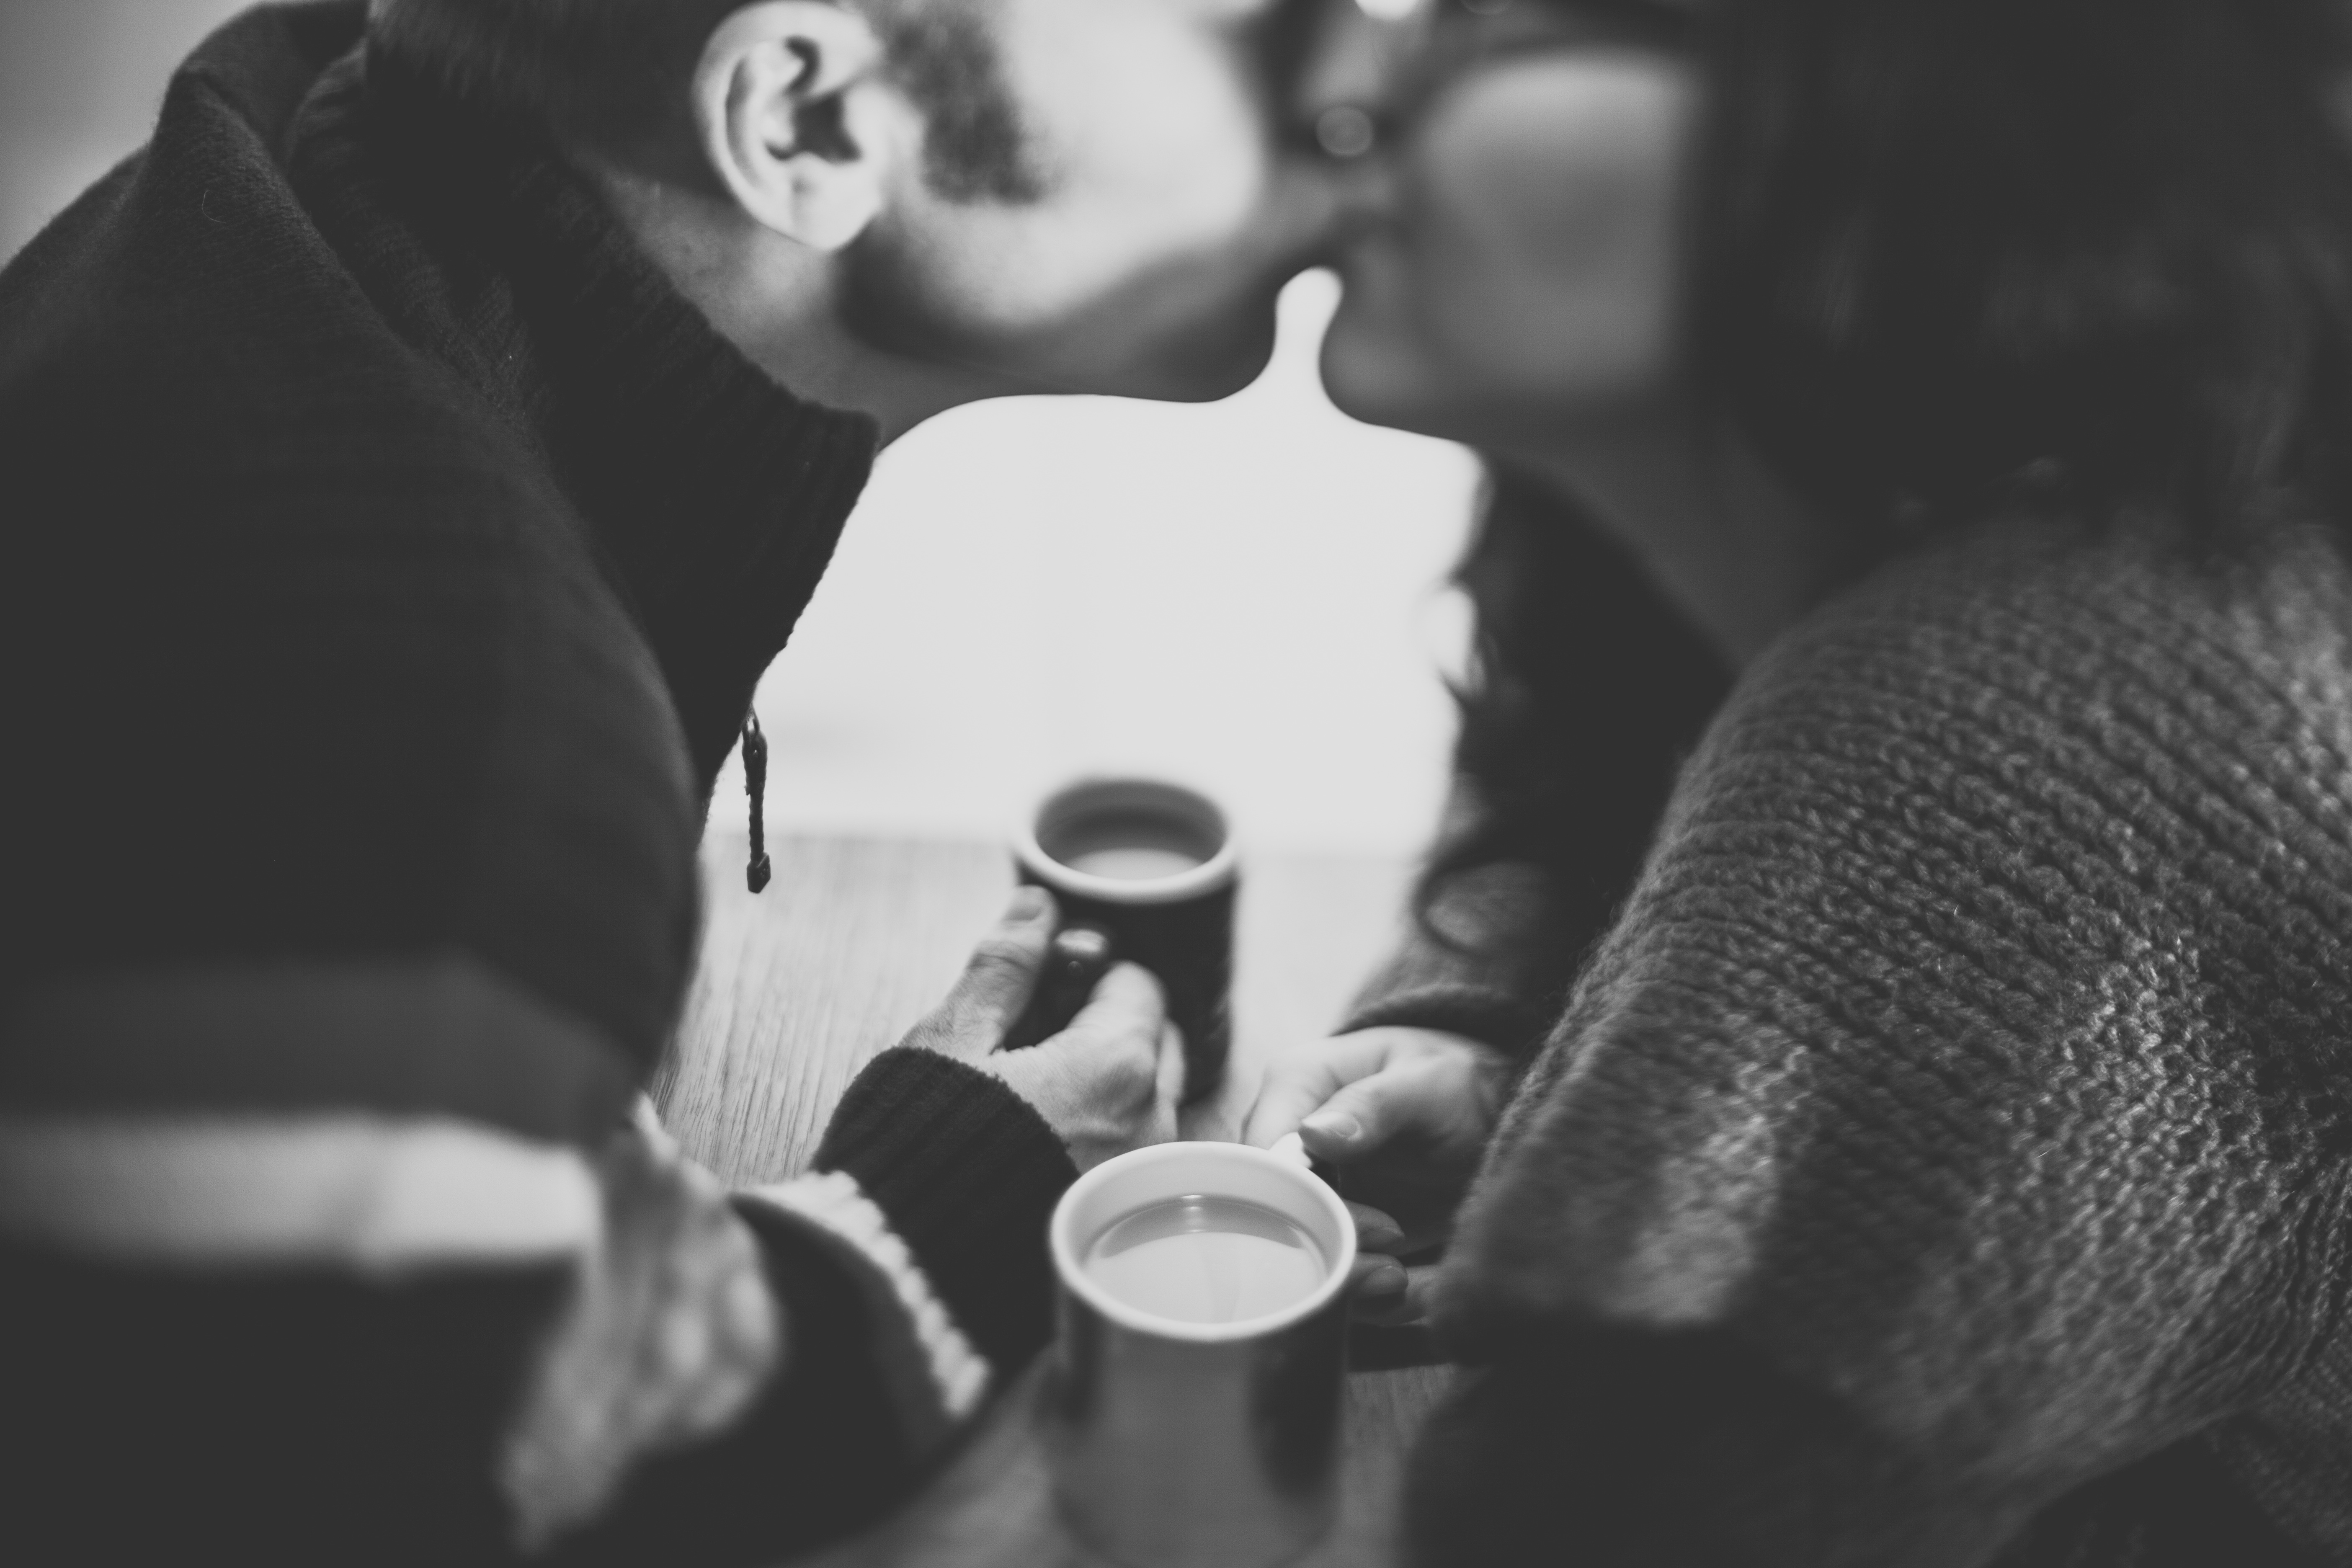
person, coffee, black and white, photography, love, kiss, couple, romance, black, monochrome, kissing, emotion, interaction, monochrome photography, film noir, human action